Lonesome Places

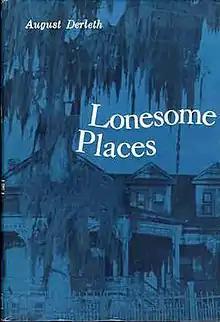
Dust-jacket photograph by Clarence J. Laughlin, lettering and design by Gary Gore.

Lonesome Places is a collection of fantasy and horror short stories by American author August Derleth. It was released in 1962 by Arkham House in an edition of 2,201 copies and was Derleth's fifth collection of weird tales. The collection contains the stories that Derleth believed to be his best of the preceding 15 years.